Gabriel Gruber

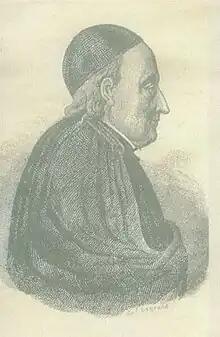

Gabriel Gruber, SJ (4 May 1740 – 7 April 1805) was an Austrian Jesuit and polymath of Slovenian descent. Aside from his classical formation for the priesthood, his interests ranged across agriculture, architecture, astronomy, engineering, hydrology, physics, chemistry and art.